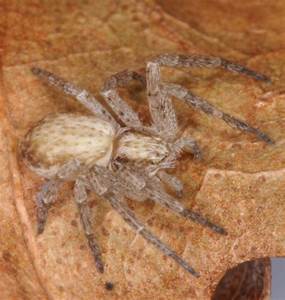
Label: ragno